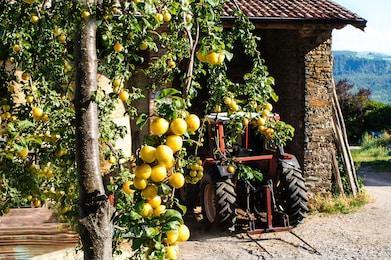
Label: others